Uttoxeter

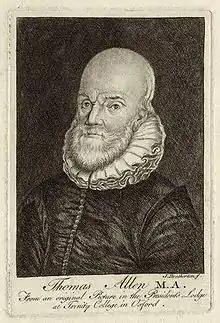
Thomas Allen, late 18C.

Uttoxeter town centre underwent a development scheme in 2006–2007, with the Market Place, Market Street, Queens Street, Carter Street, and High Street receiving new stone paving and street furniture.